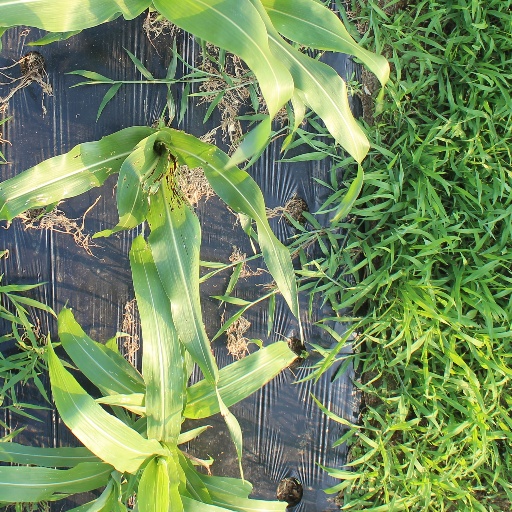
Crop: sorghum